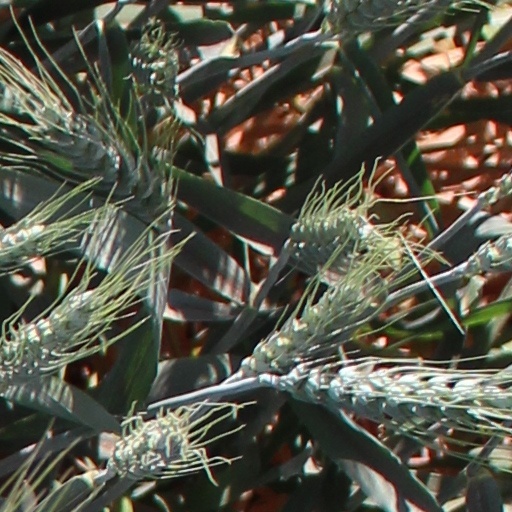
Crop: wheat